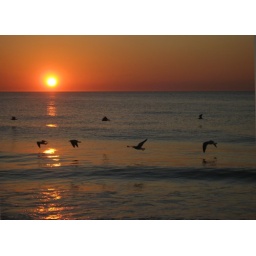
This is a scene where the seagulls are flying very low above the water during a beautiful sunset in Naples, Fl